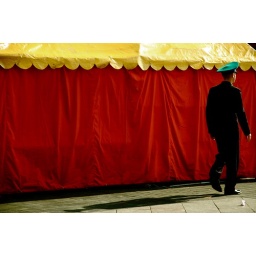
The little soldier in red and yellow